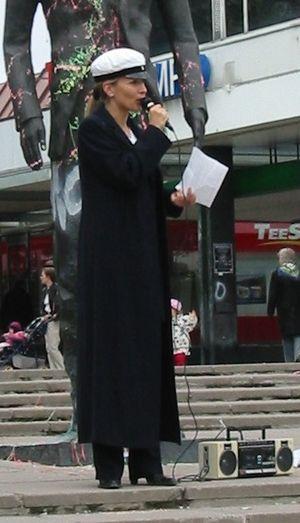
Tanja Tellervo Karpela, est députée et ancienne ministre de la Culture de la Finlande, membre du Parti du centre.